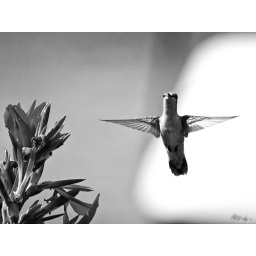
We have these red flowers in bloom and the hummers love 'em.